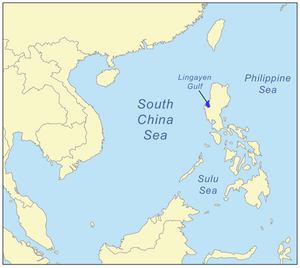
Le golfe de Lingayen est un golfe de la mer de Chine méridionale, dans l'océan Pacifique, qui baigne les côtes des Philippines. Il est formé par le littoral sud de la région d'Ilocos, dans l'ouest de l'île de Luçon et le nord-ouest du pays.